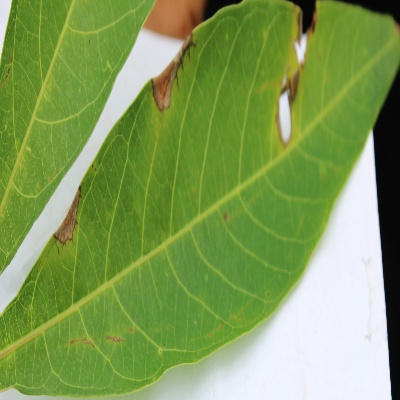
Crop: Cassava
Condition: brown spot